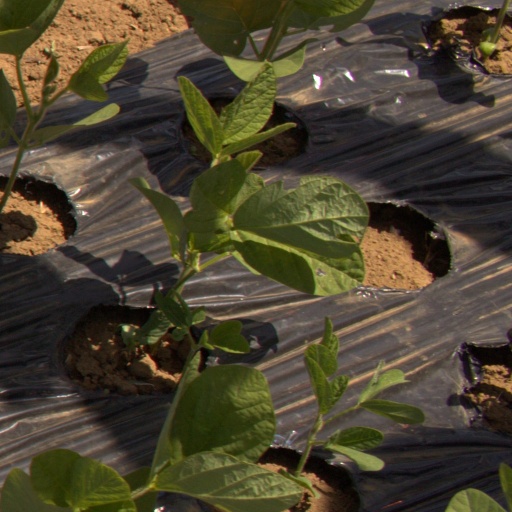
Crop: Jerusalem artichoke